Pied oystercatcher

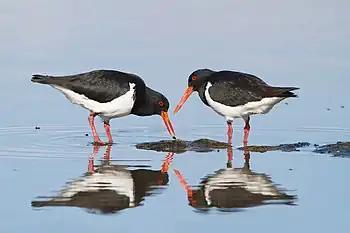
A pair of adult pied oystercatchers in Tasmania, Australia. The one on the left is flicking a small mussel into its mouth.

Pied oystercatchers are most commonly observed to feed in pairs, or small flocks, concentrating hunting efforts on a single area along shorelines of rocky beaches. Pied oystercatchers feed mainly on bivalve molluscs, such as "Paphies elongata" and "Mactra rufescens", but also take other invertebrates. The techniques they use to break open the shells of the molluscs vary greatly and are thought to be learned behavior.